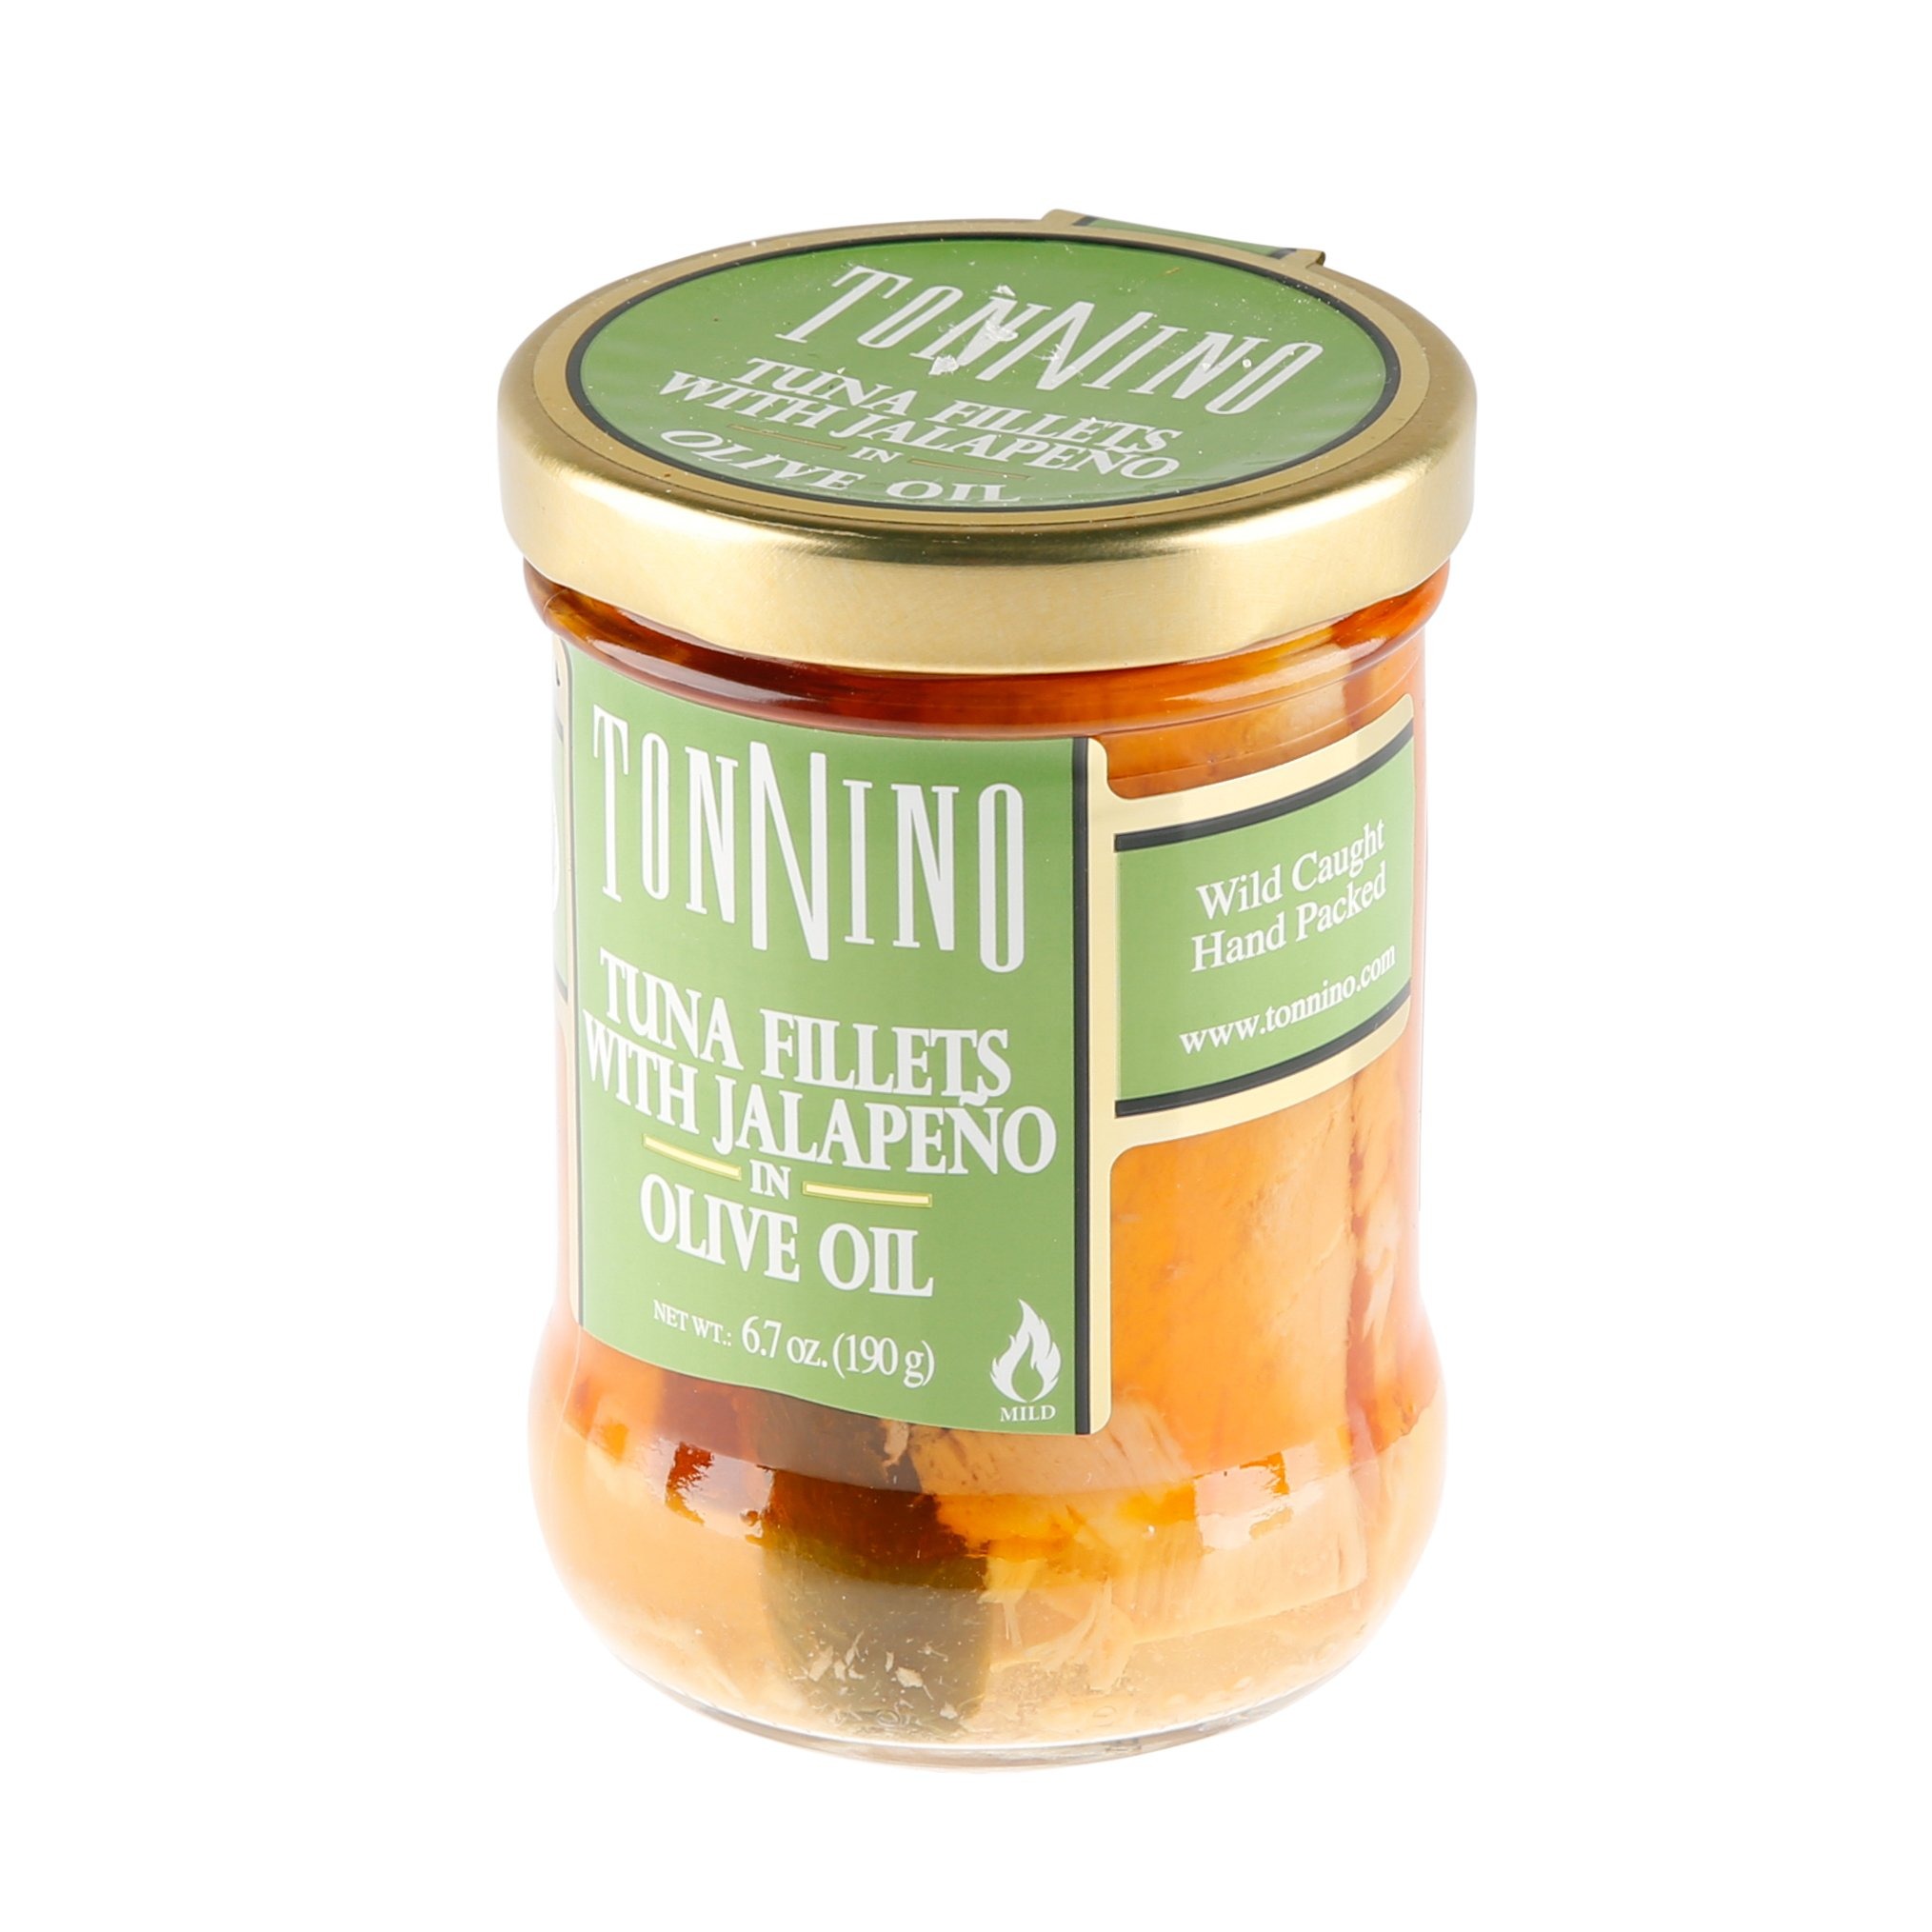
Item Name: Tonnino Tuna Tuna Filet With Jalapenos, 6.7 oz
Bullet Point 1: High Germination Rate - Reseal able Packaging
Bullet Point 2: They are very delicious, Gluten Free
Bullet Point 3: This Product Is Manufactured In Costa Rica
Value: 6.7
Unit: ounce

Price: 8.69